Phonograph

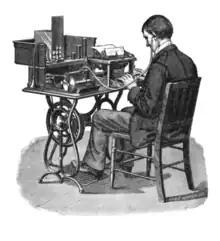
A 'G' (Graham Bell) model Graphophone being played back by a typist after its cylinder had recorded dictation.

Edison's early phonographs recorded onto a thin sheet of metal, normally tinfoil, which was temporarily wrapped around a helically grooved cylinder mounted on a correspondingly threaded rod supported by plain and threaded bearings. While the cylinder was rotated and slowly progressed along its axis, the airborne sound vibrated a diaphragm connected to a stylus that indented the foil into the cylinder's groove, thereby recording the vibrations as "hill-and-dale" variations of the depth of the indentation.